Supreme Court reform in the United States

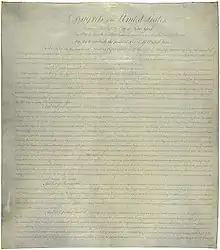
Judiciary Act of 1789

One of the most common proposed reforms by various politicians is expanding the size of the Court, meaning the number of justices on the bench. This reform allows the proposing president the largest amount of individual influence in shaping the judiciary after reform. After president Obama’s 2016 nomination of Merrick Garland, this proposal once again resurfaced due to the Democratic party’s assessment that norms were breaking down when it came to the Supreme Court nomination process. Some commentators assessed that the best way to withhold power from a future president was by filling a larger bench with more liberal justices.